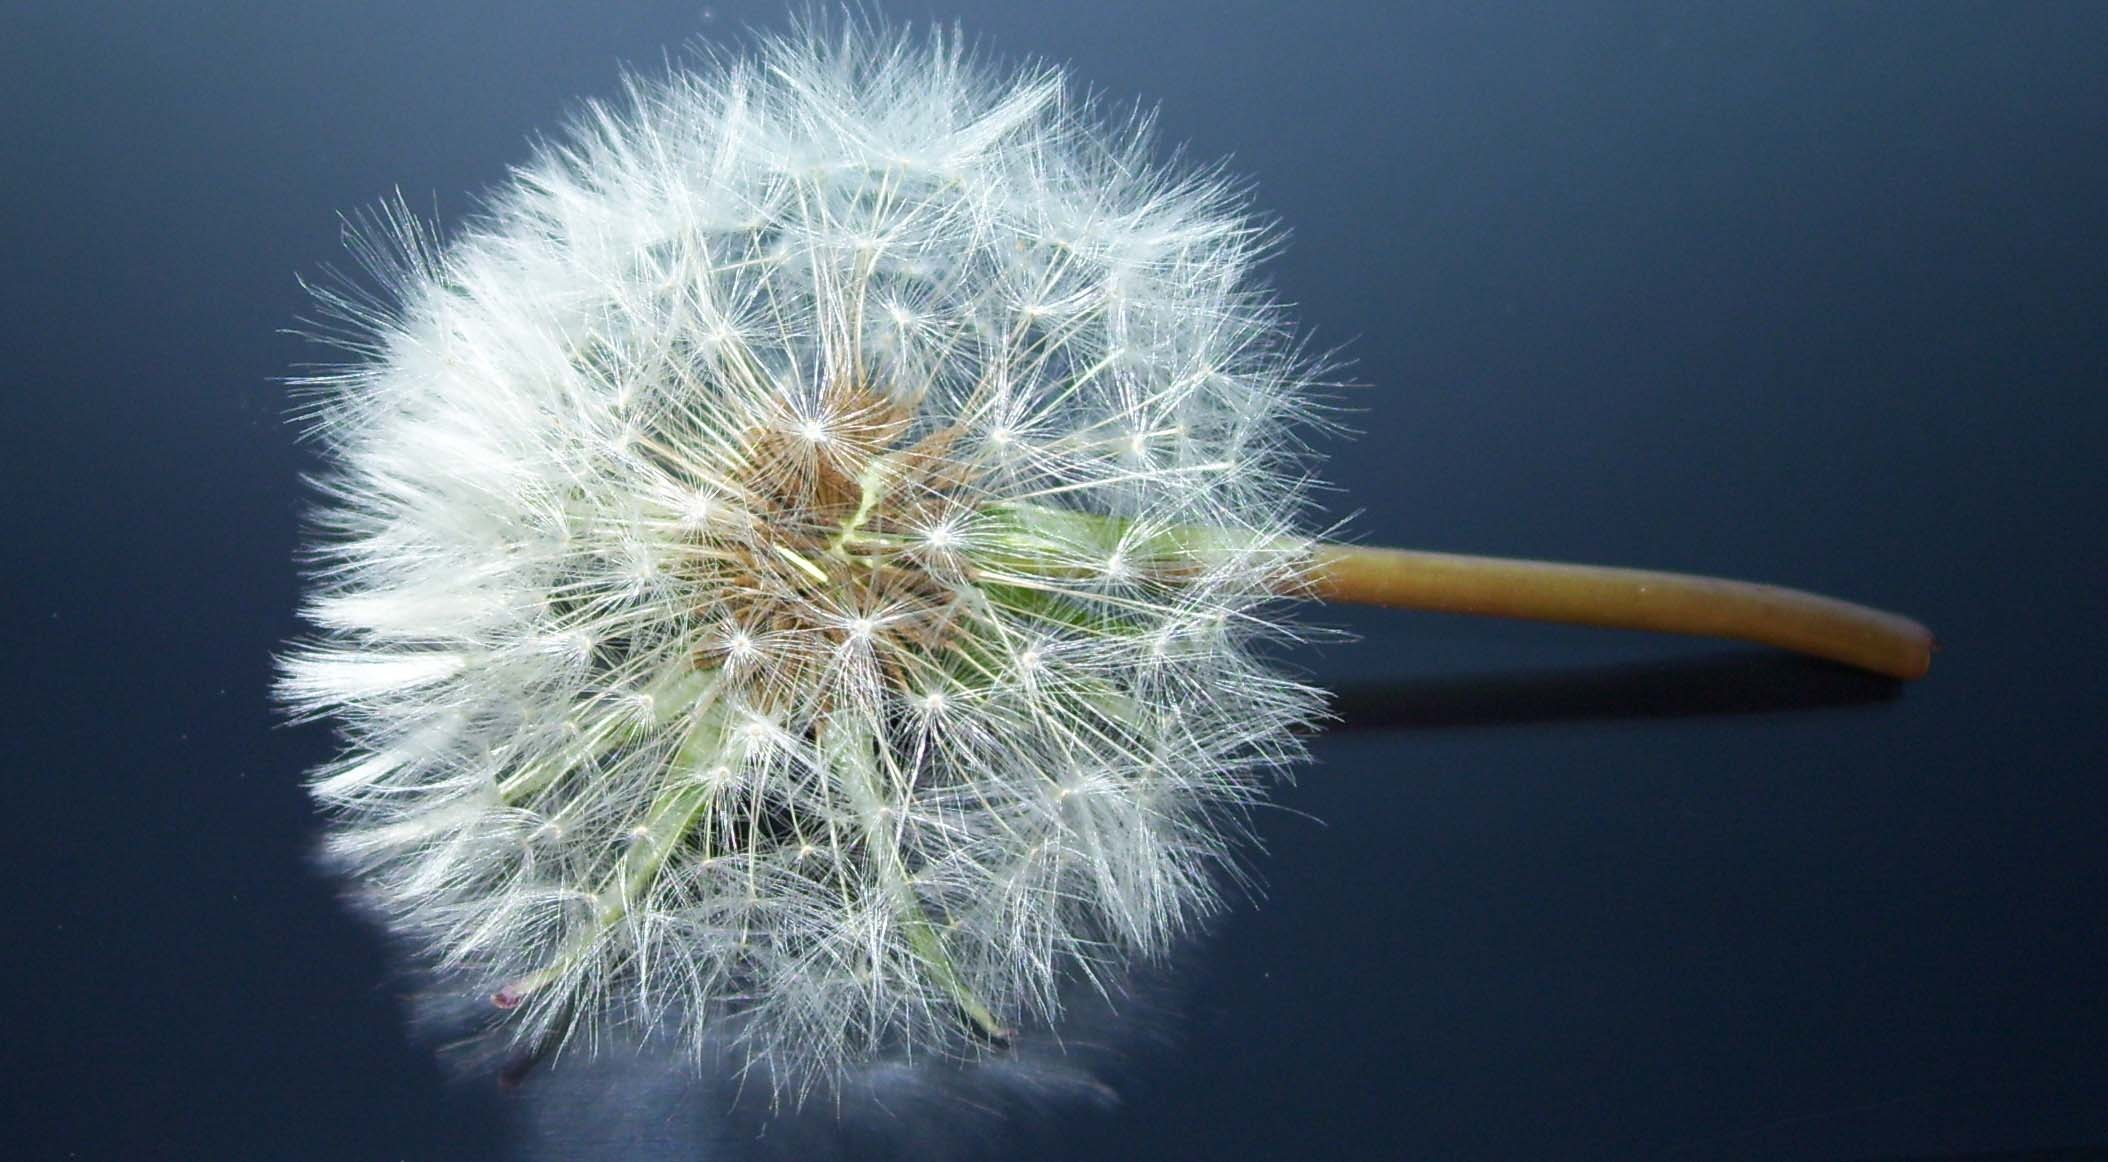
nature, grass, plant, field, photography, meadow, dandelion, leaf, flower, time, wind, summer, pollen, spring, green, macro, blooming, closeup, flora, flowers, weed, close up, seeds, fluff, vulgaris, macro photography, flowering plant, daisy family, the delicacy, nuns, sonchus oleraceus, taraxacum officinale, polyana, medicinal plants, lactarius, grass family, plant stem, land plant, thorns spines and prickles